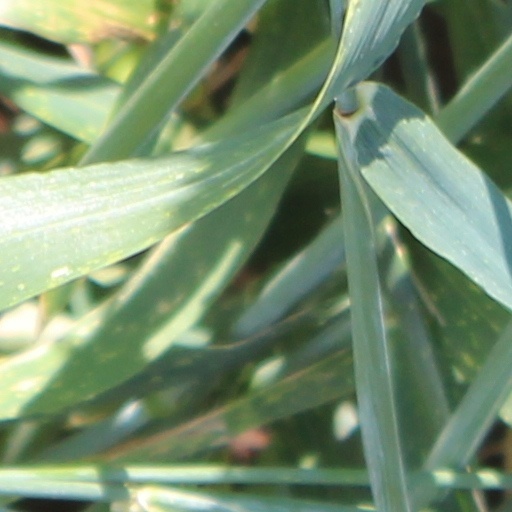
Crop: wheat